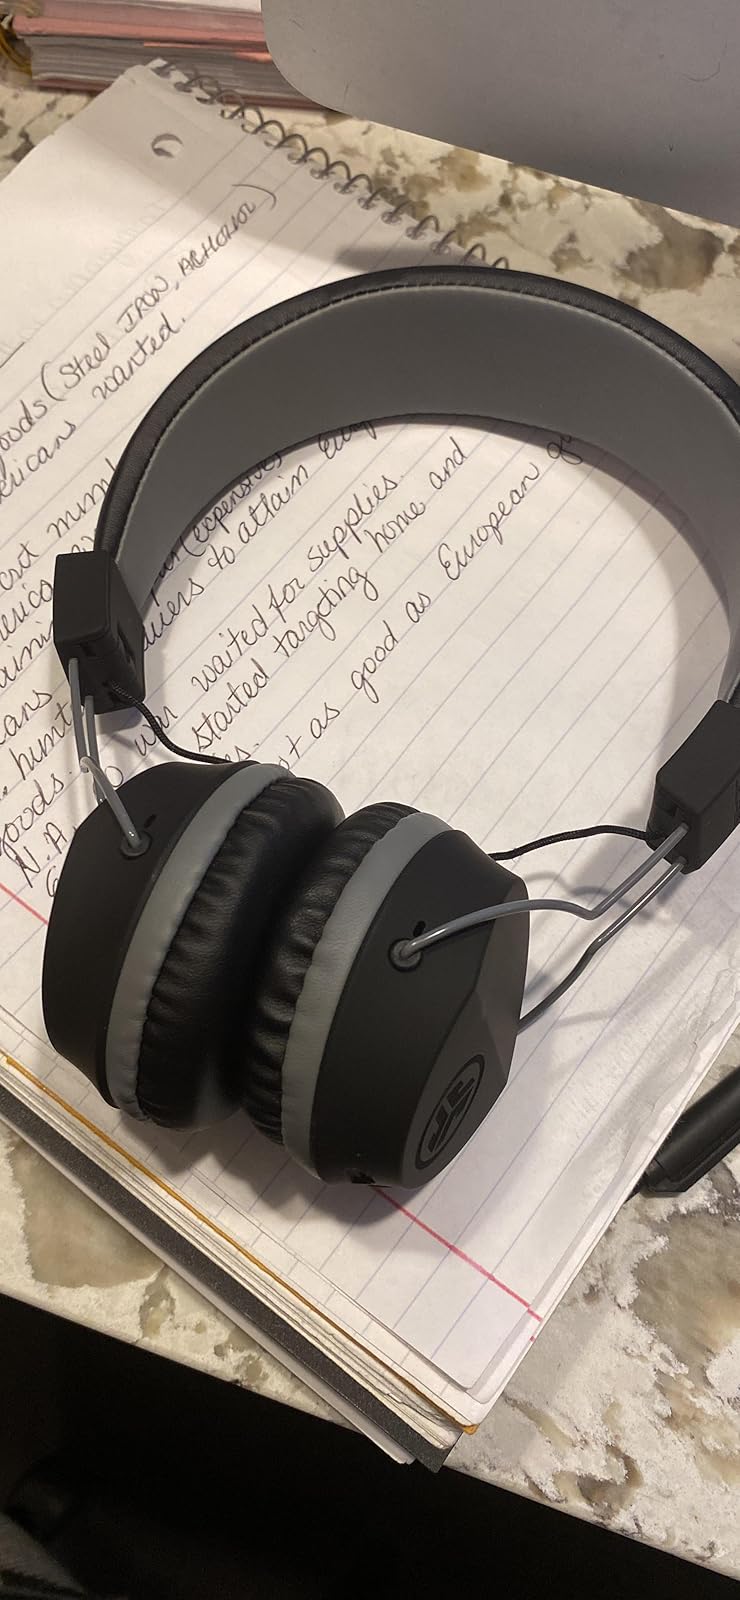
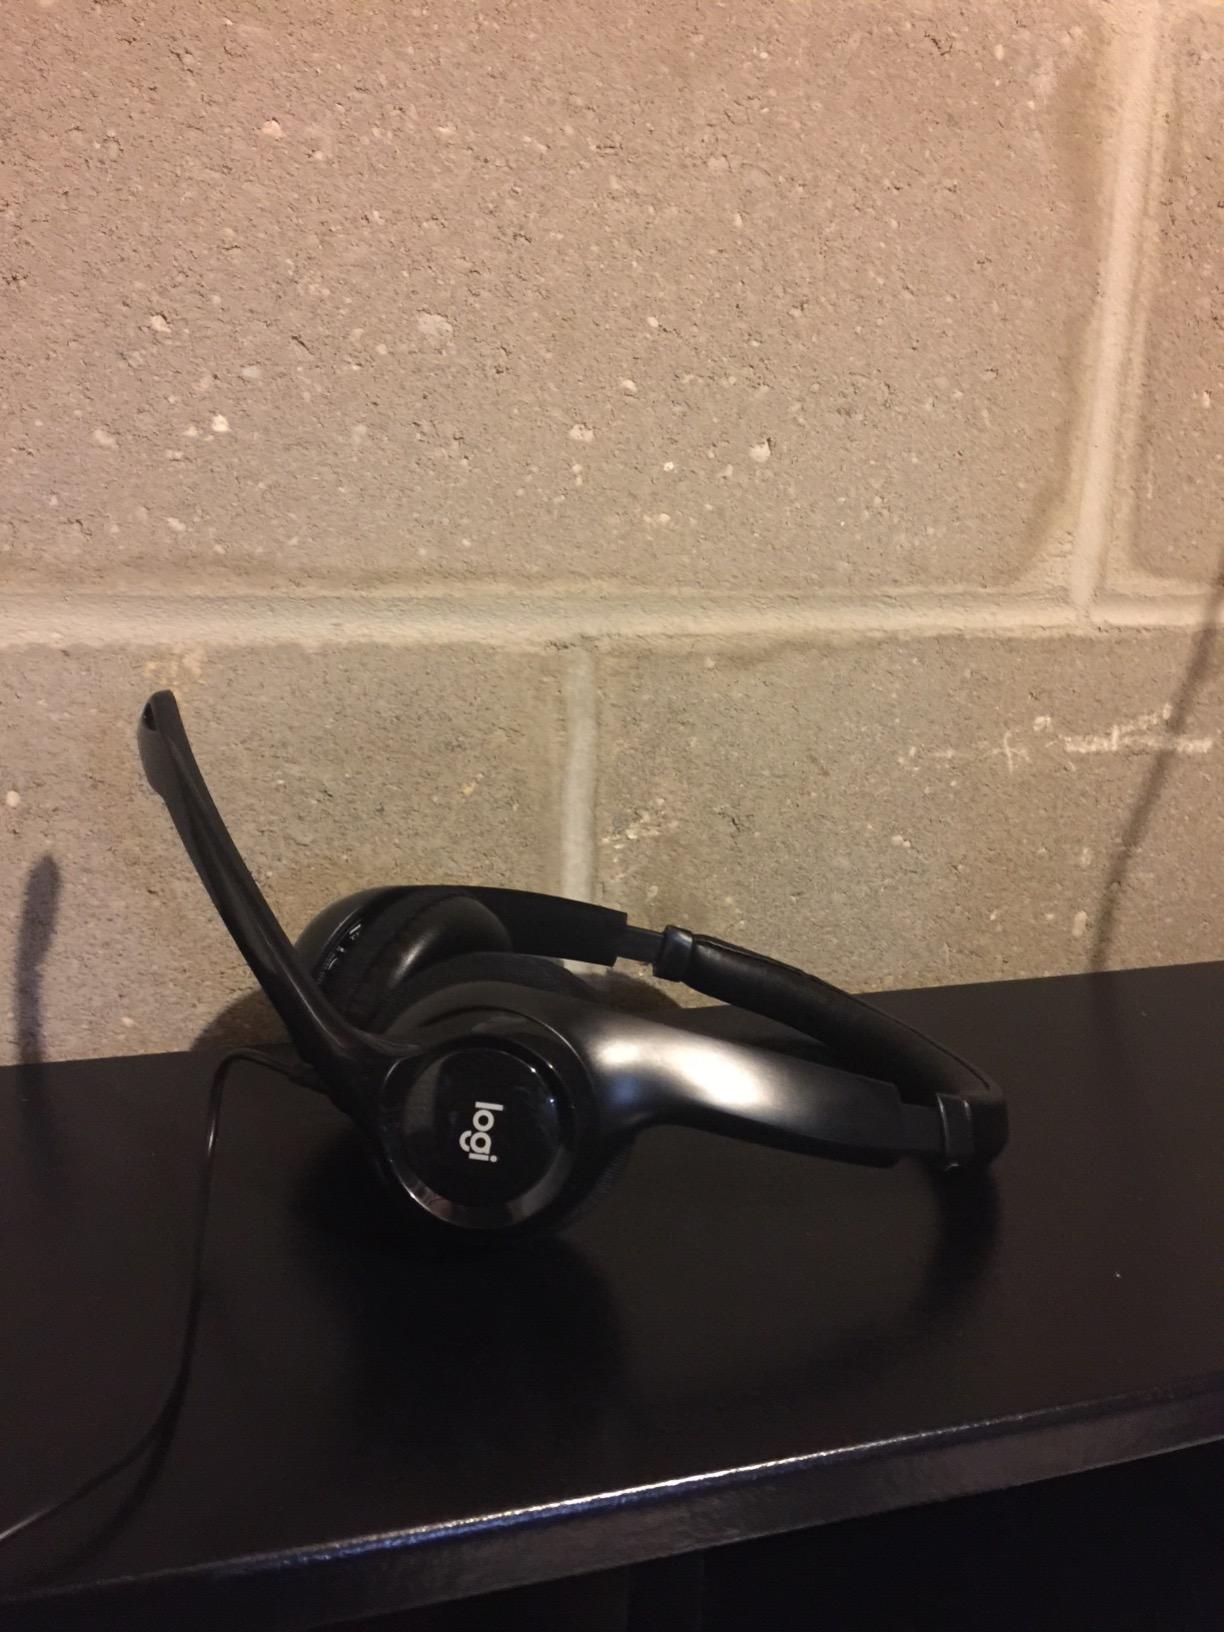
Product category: headphones
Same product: no